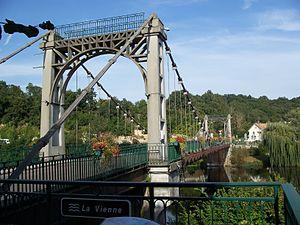
Pont suspendu de Bonneuil-Matours (Inscrit)
Gaston Leinekugel Le Cocq est un ingénieur français, né à Cambrai le 29 novembre 1867, mort à Perpezac-le-Blanc le 18 février 1965.
Gaston Leinekugel Le Cocq est un ingénieur français, né à Cambrai le 29 novembre 1867, mort à Perpezac-le-Blanc le 18 février 1965.
Cet article recense une partie des monuments historiques de la Vienne, en France.